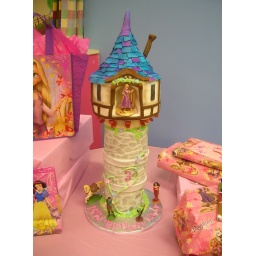
Tangled tower - column is made of nine 6&amp;quot; cakes and the top part is RKT decorated in fondant.